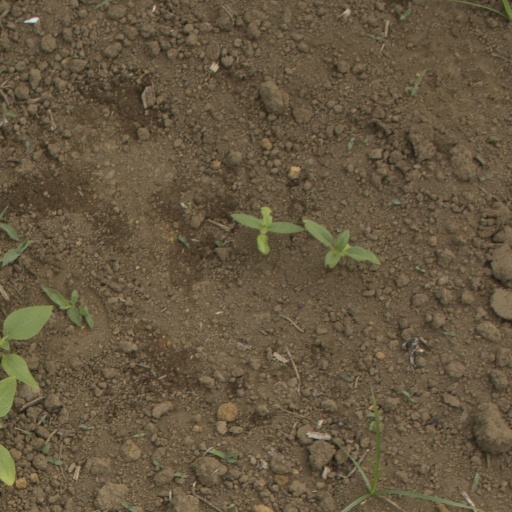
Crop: Jerusalem artichoke